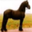
Label: horse